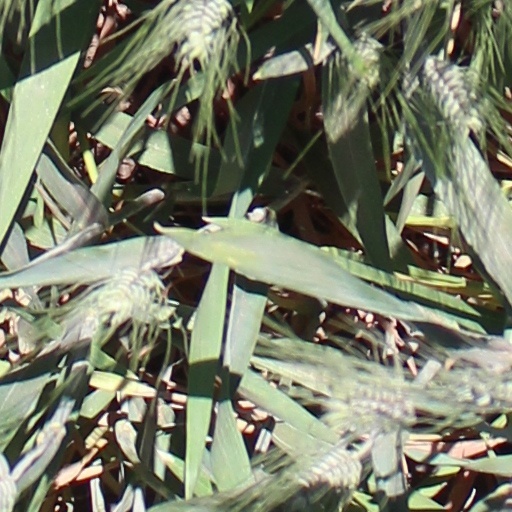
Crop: wheat